Kathukonda Ayyanar Temple

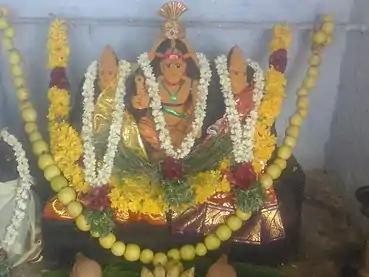

The temple is maintained by people belonging to Vishwakarma (caste) and Vanniyar communities from Rajapalayam, Vasudevanalloor, Tenkasi, Sundarapandiapuram, and Surandai Vishwakarma. People from these towns meet together on every Sri Maha Shivarathri Pooja for their Kulatheiva (clan god).